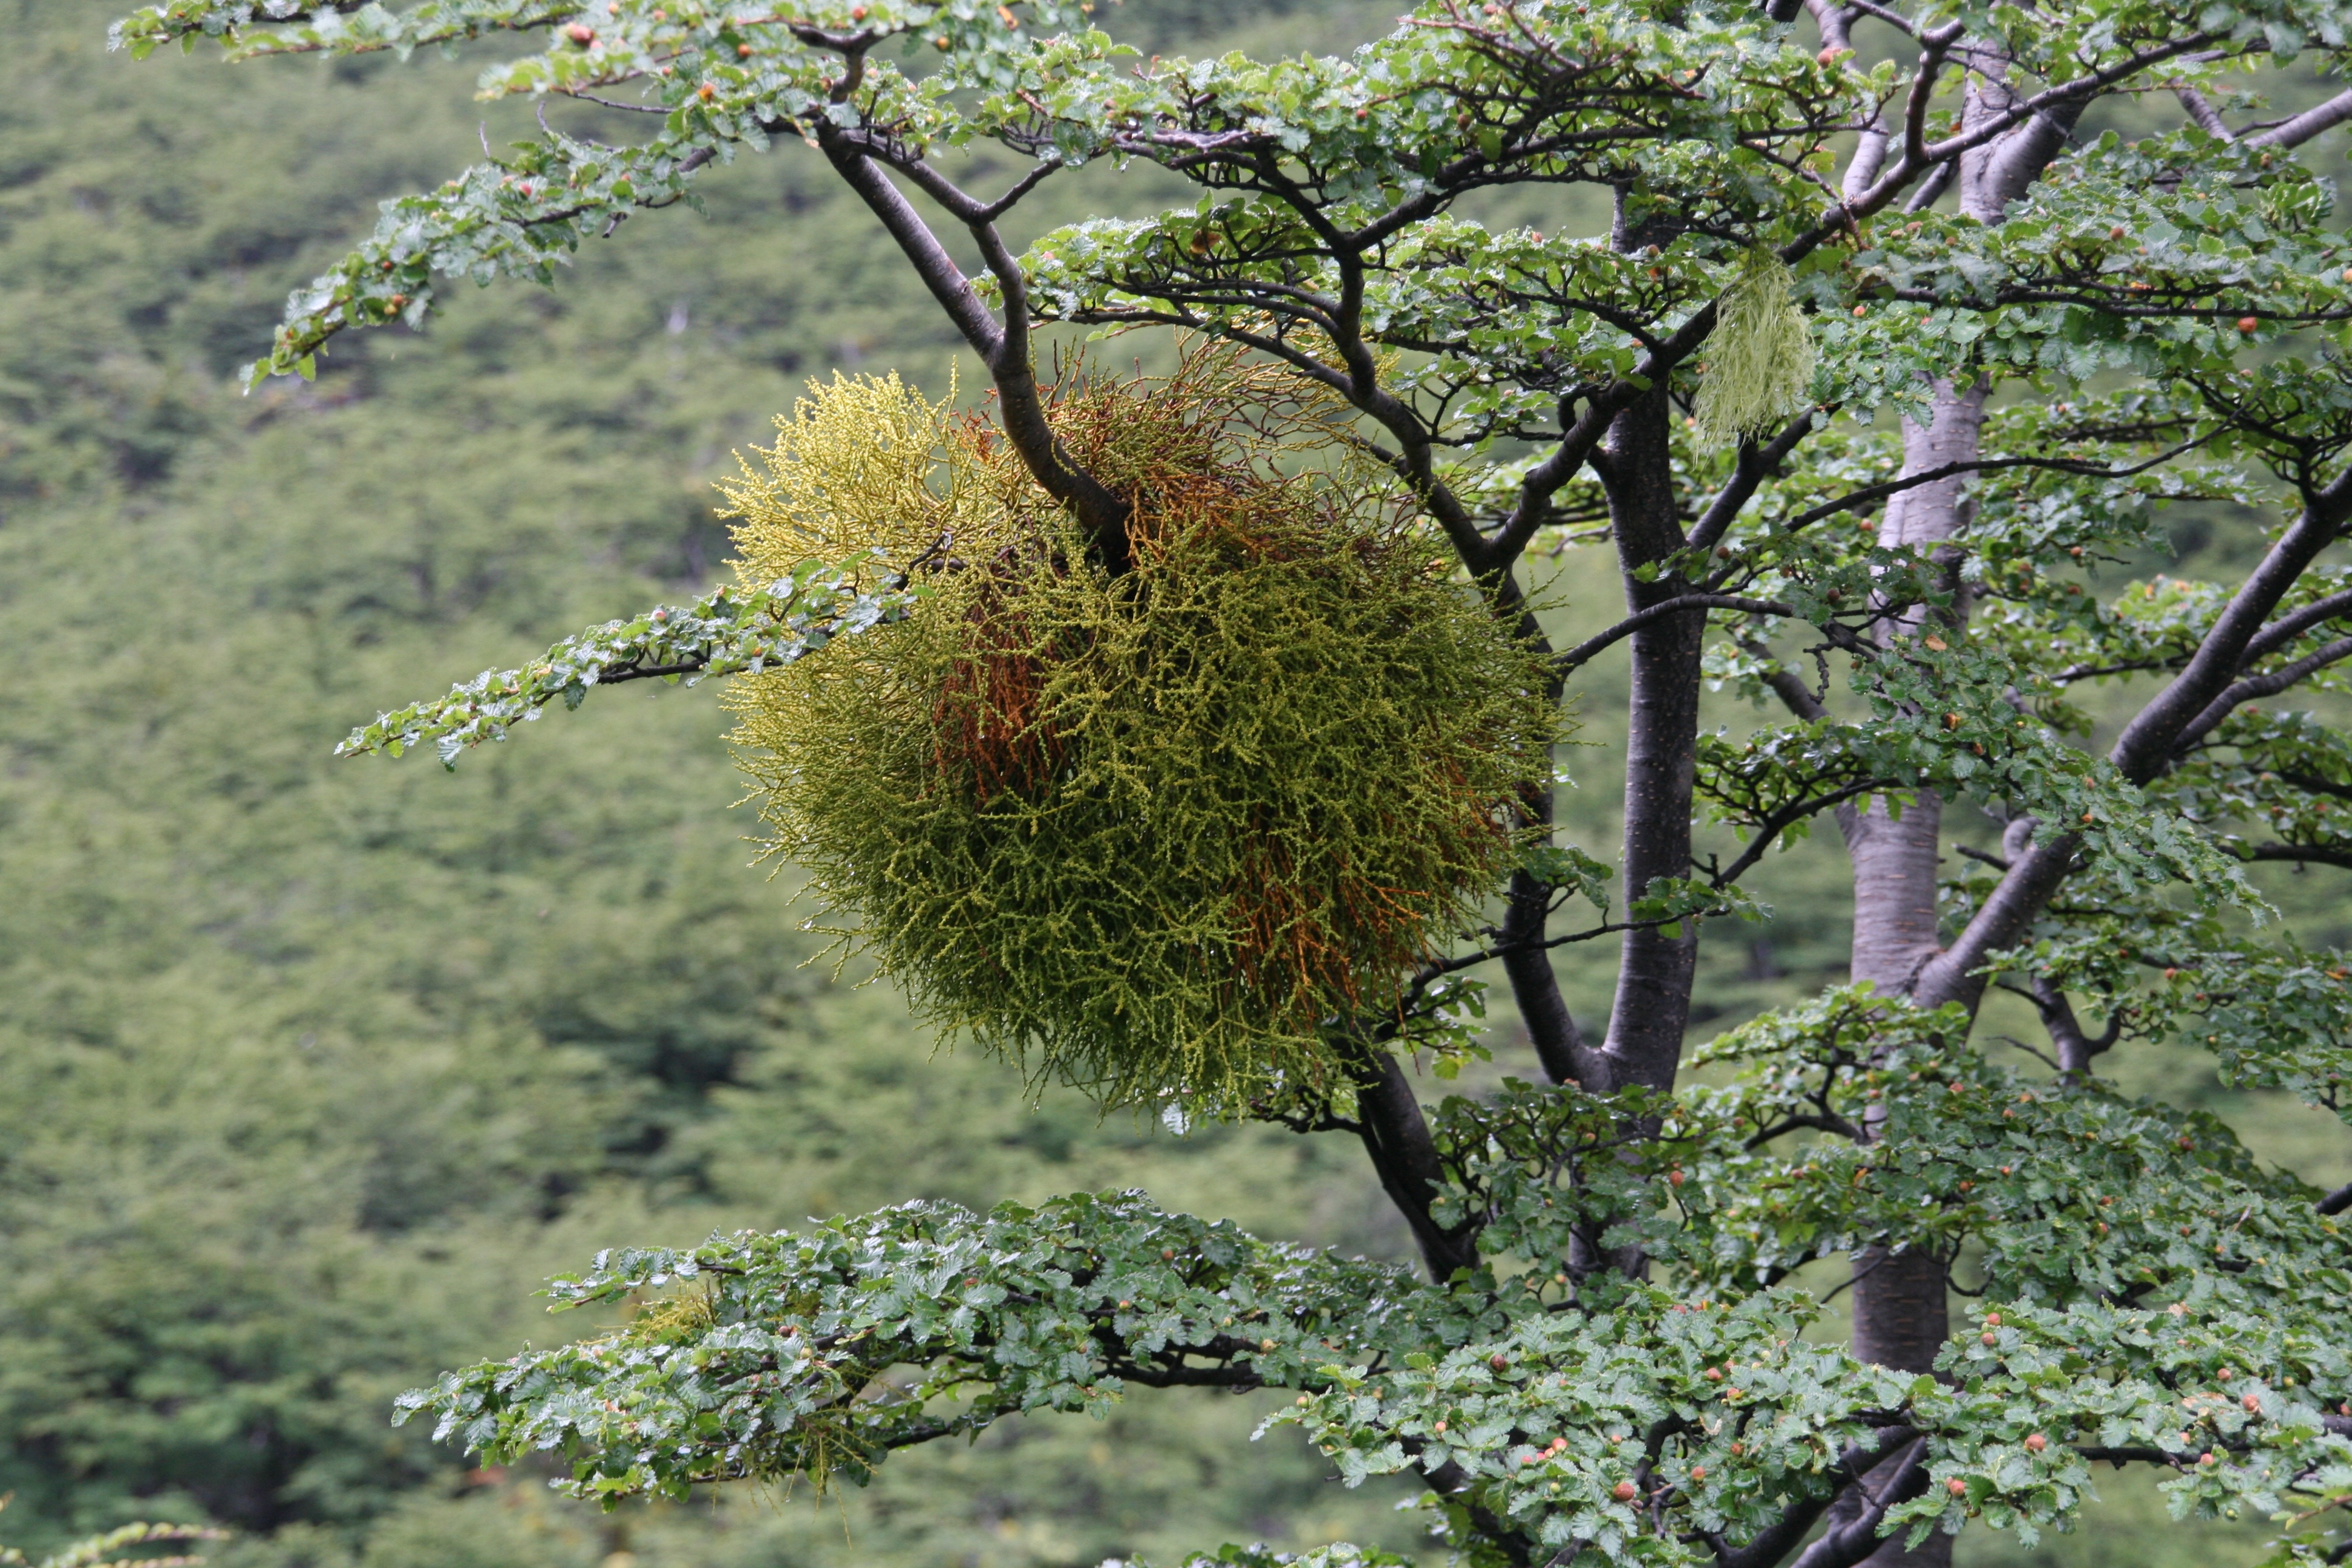
tree, nature, branch, blossom, plant, leaf, flower, wildlife, produce, autumn, botany, garden, flora, fauna, wildflower, australia, lichen, shrub, woodland, mistletoe, flowering plant, woody plant, land plant